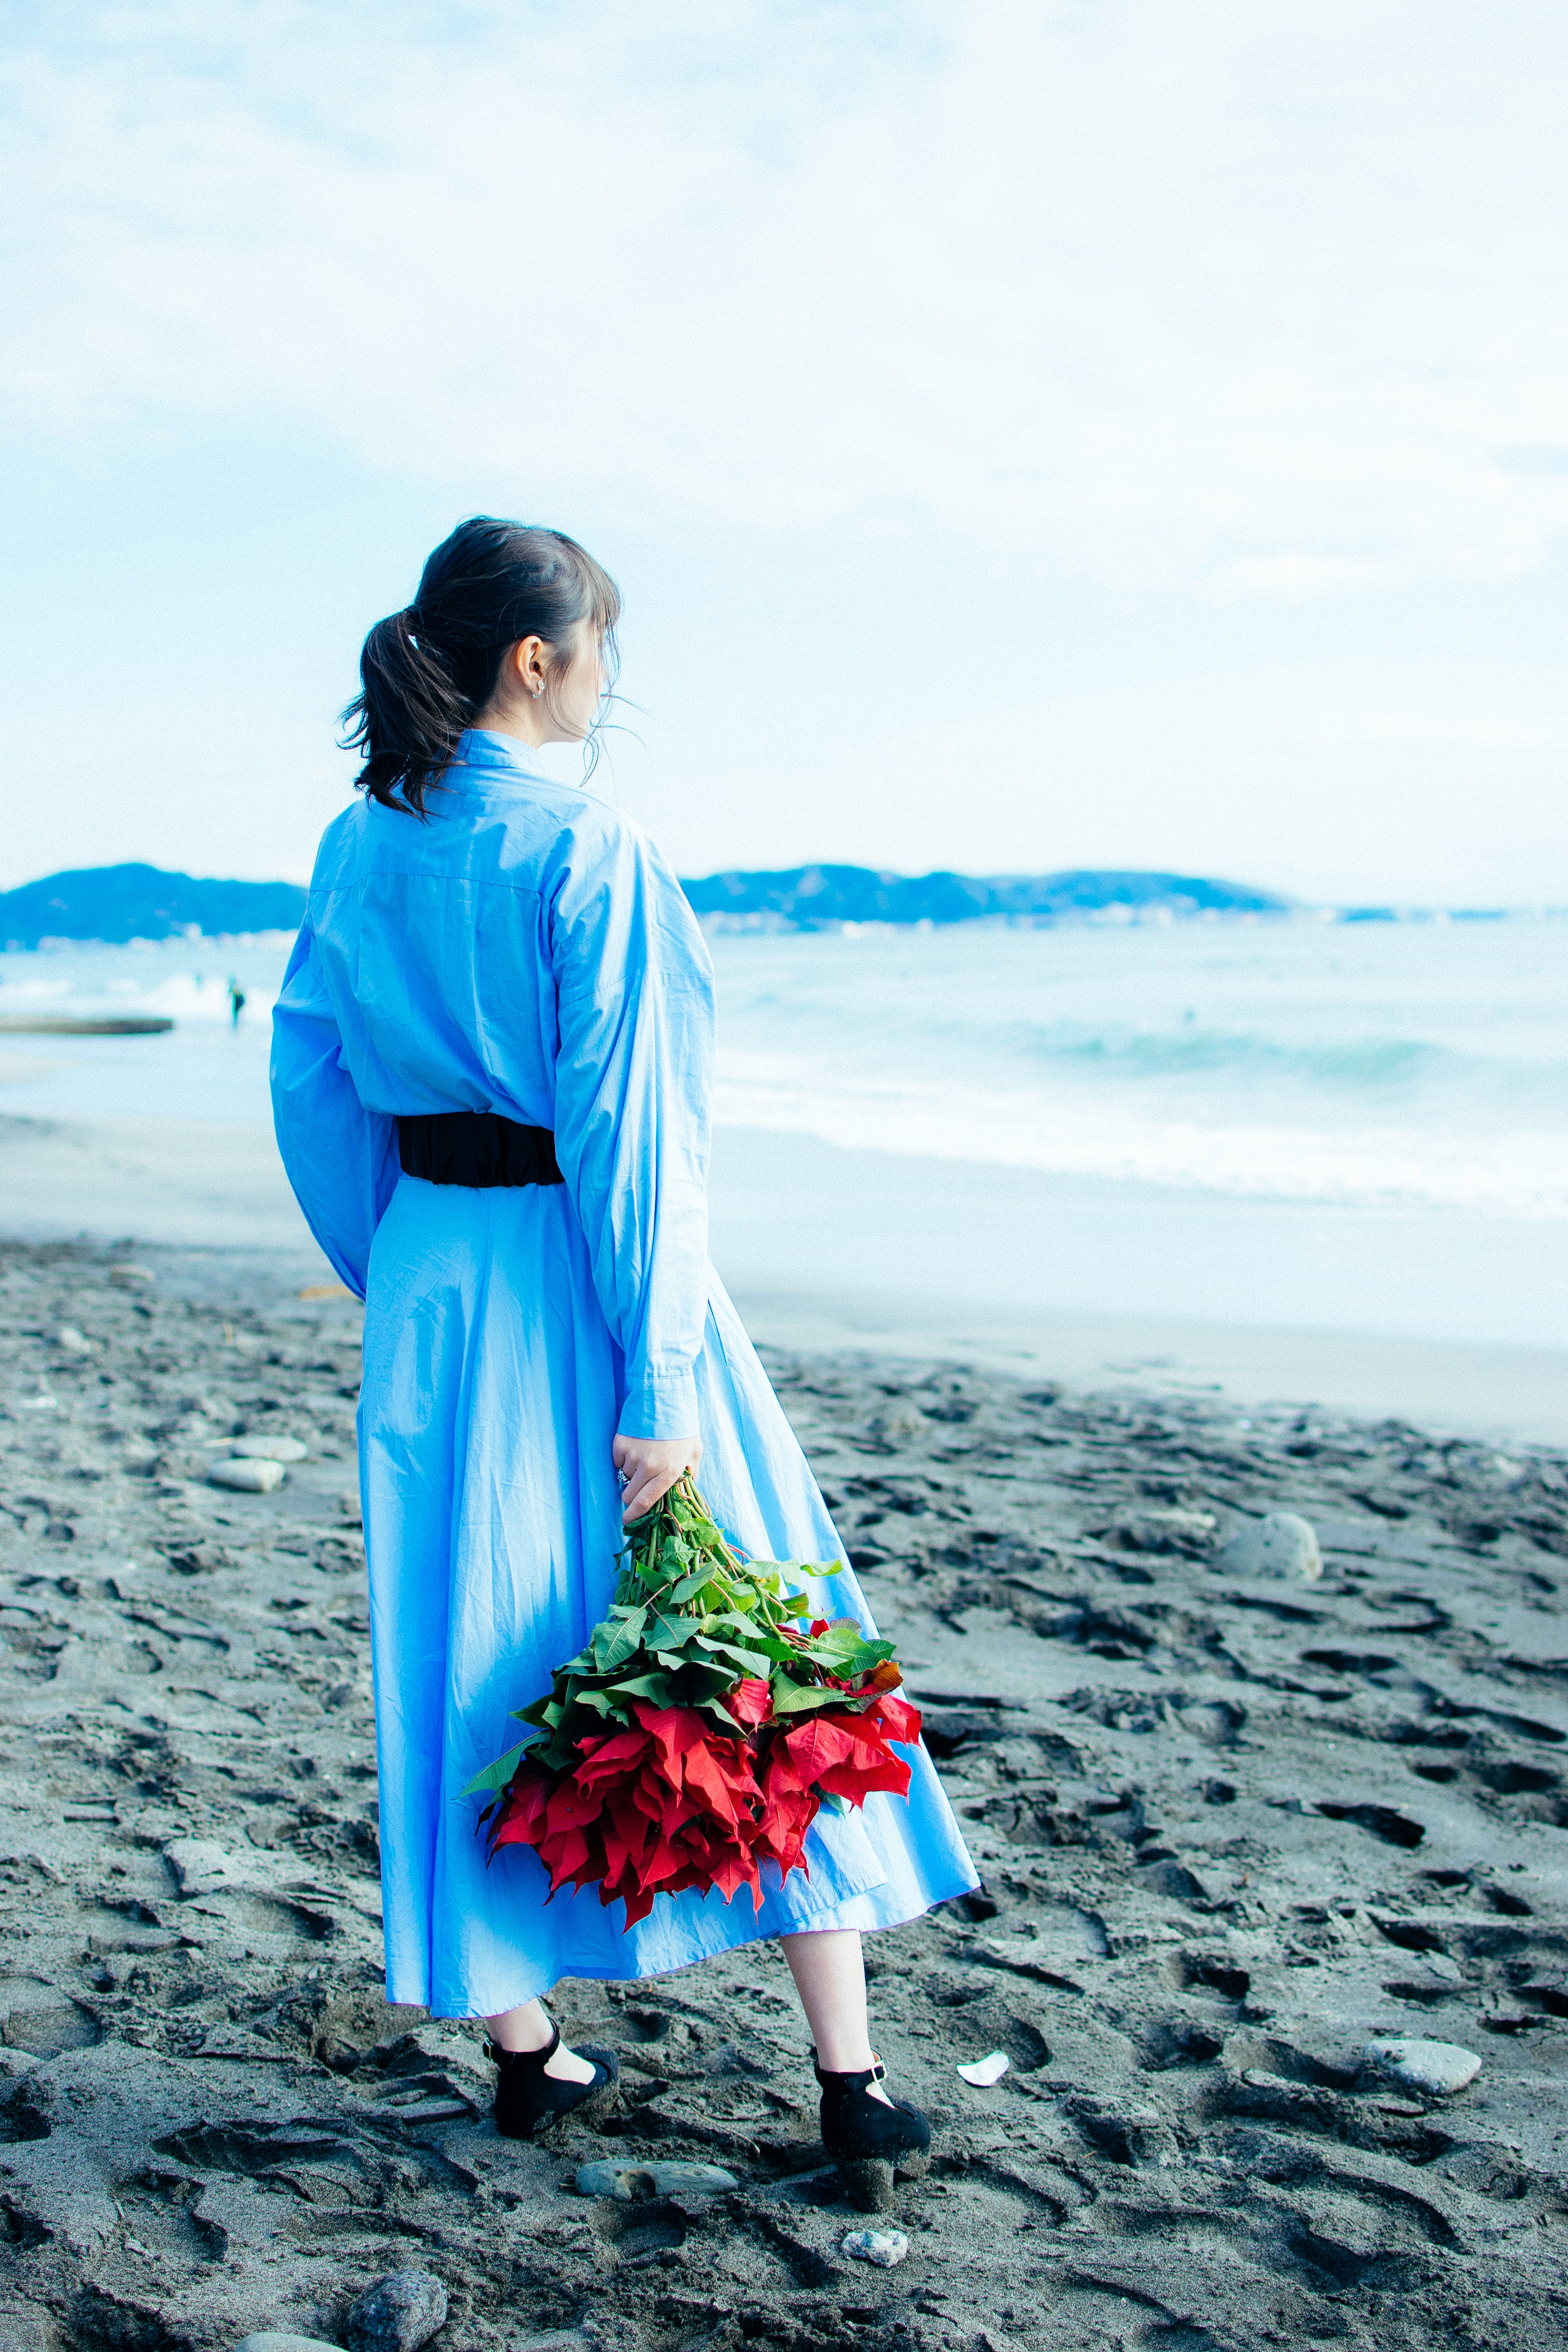
girl, blue, white, sky, lady, beauty, skin, turquoise, sea, dress, fashion, photography, joint, summer, ocean, outerwear, cloud, textile, long hair, happy, electric blue, black hair, horizon, beach, vacation, photo shoot, flower, street fashion, costume, fashion accessory, coast, style, tourism, fashion design